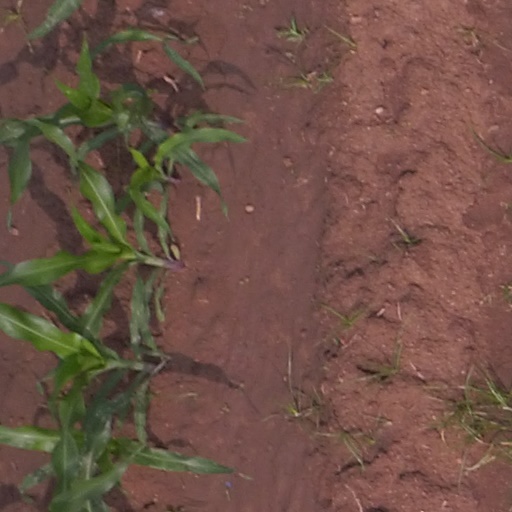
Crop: maize; corn